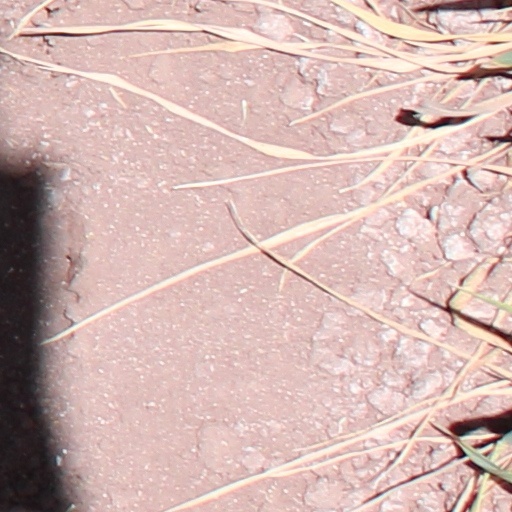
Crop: wheat